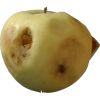
Label: Apple hit 1